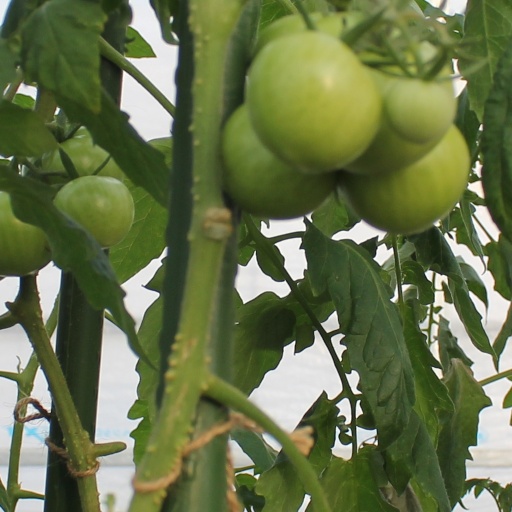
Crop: tomato